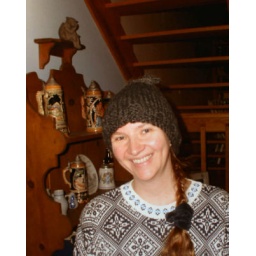
My hat has a cute tail on top that I tie in a knot!